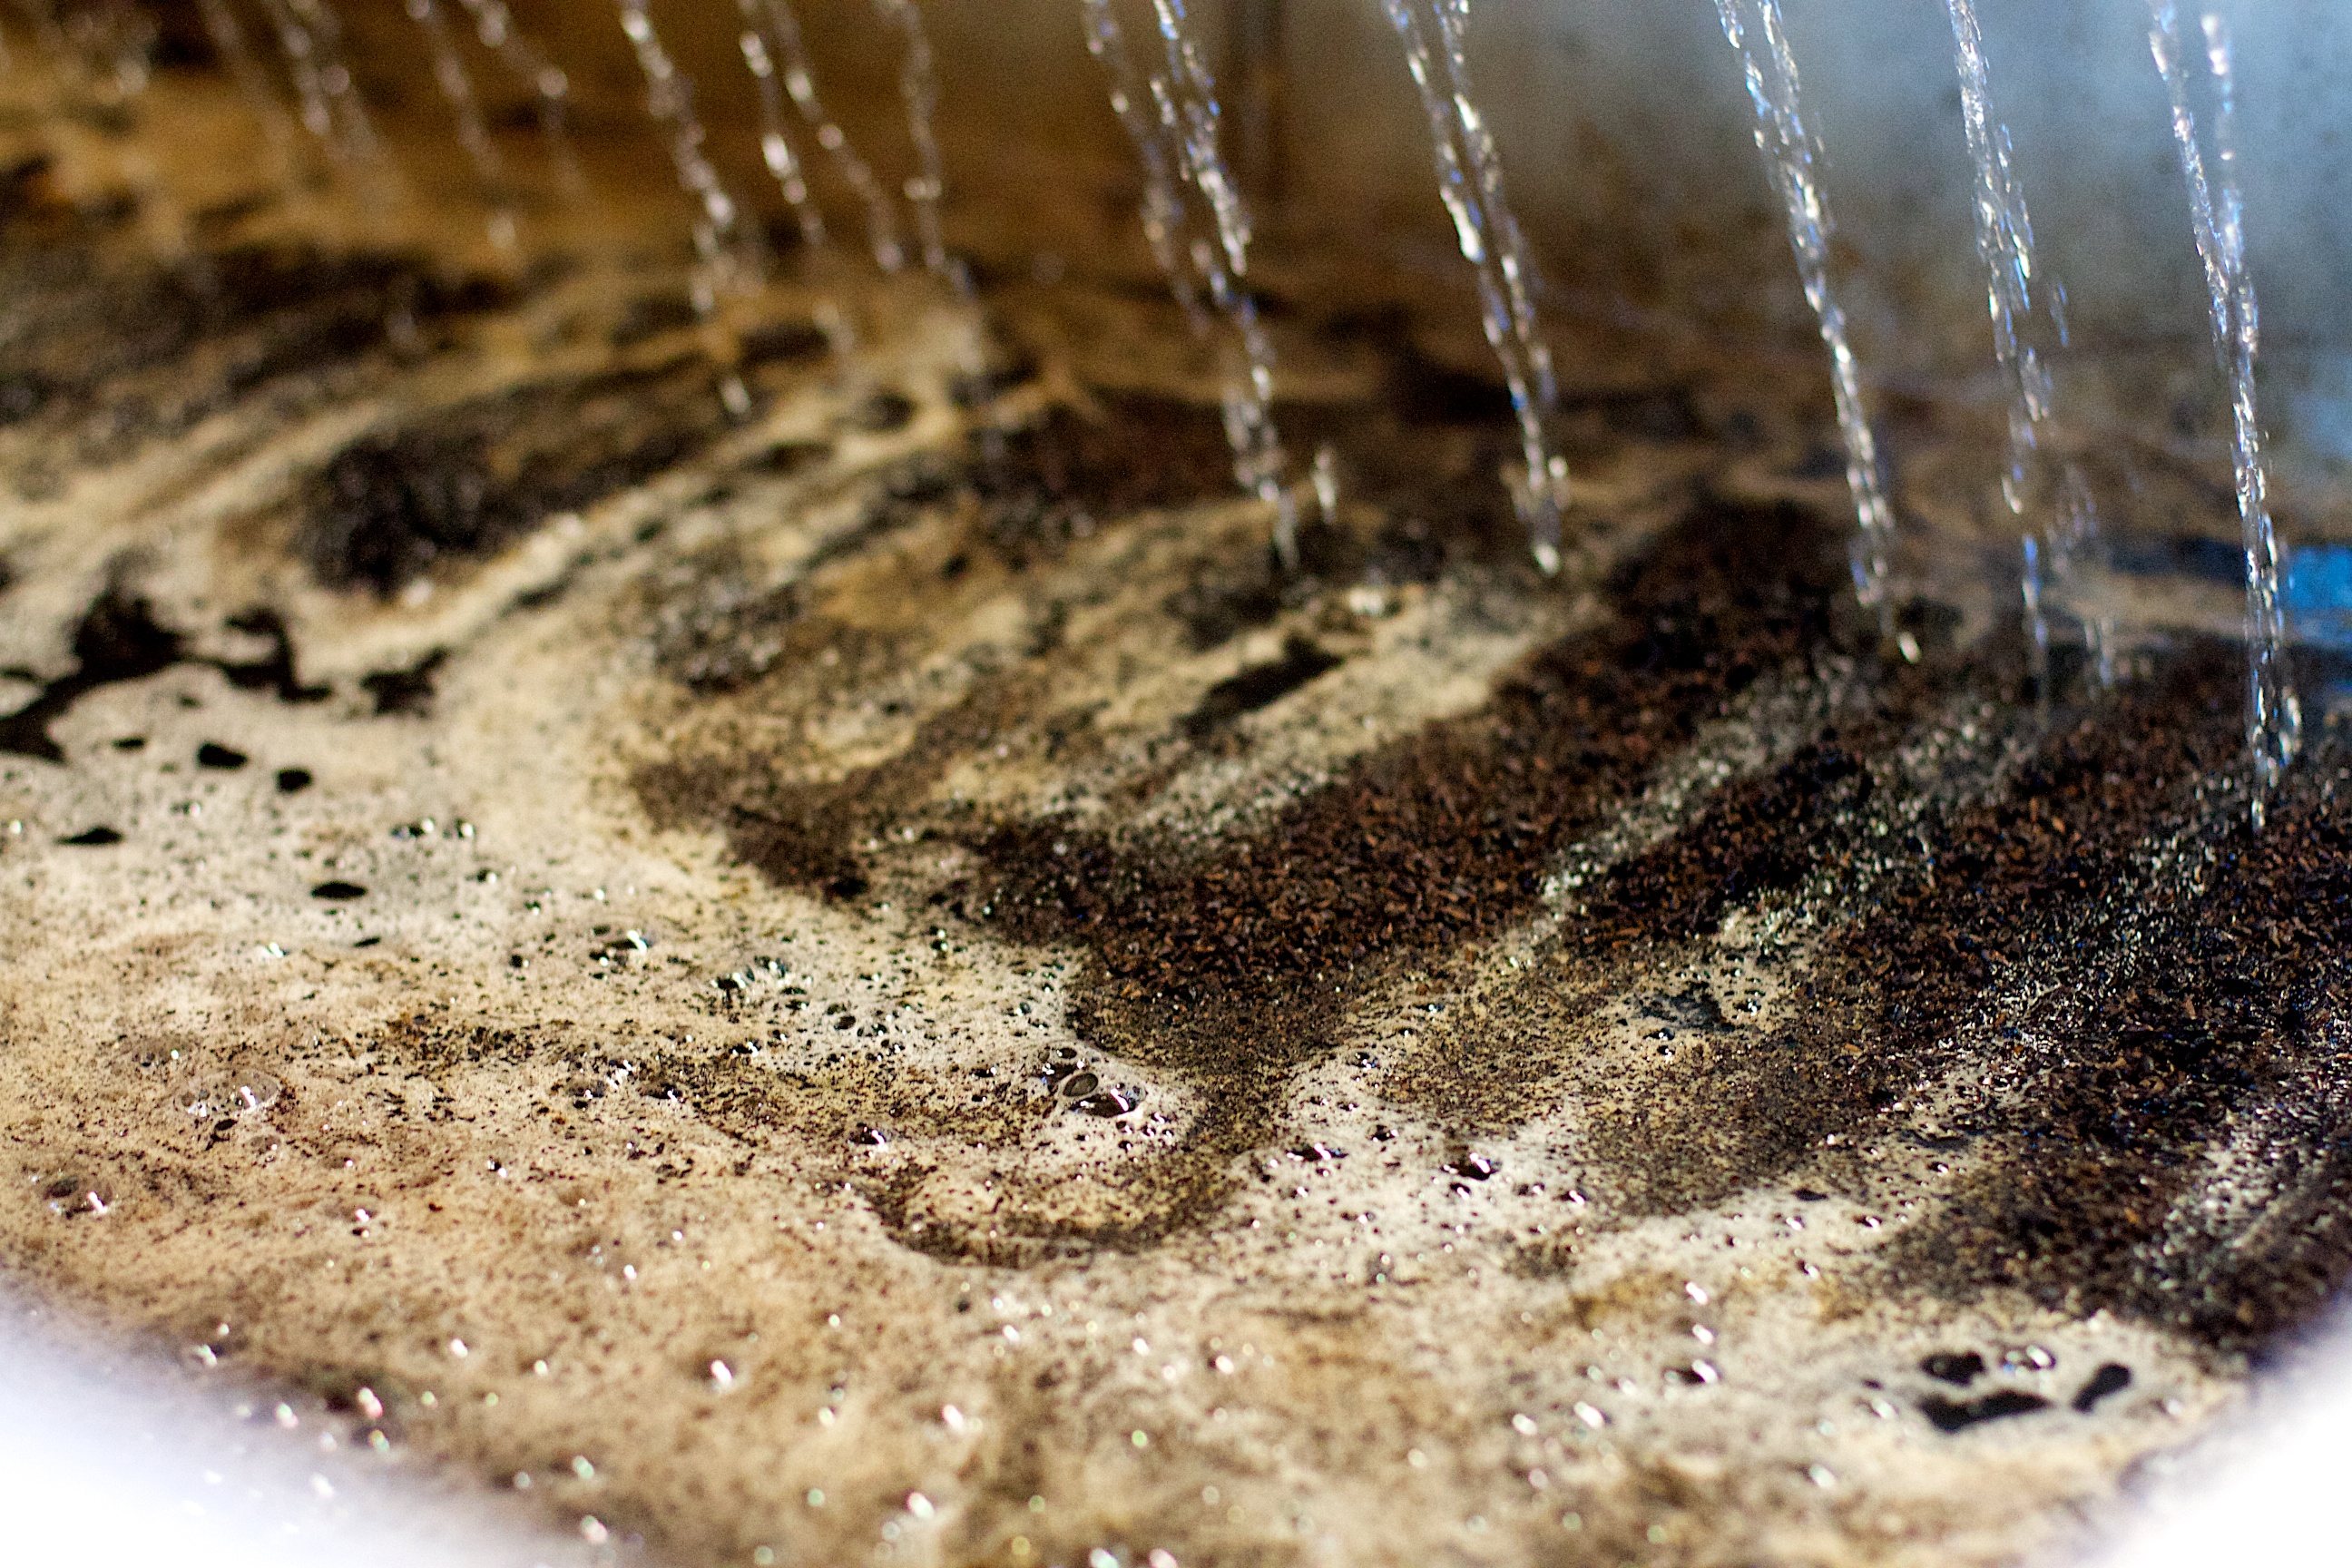
soil, fauna, material, beer, invertebrate, close up, thatbrewery, beardbrew, macro photography